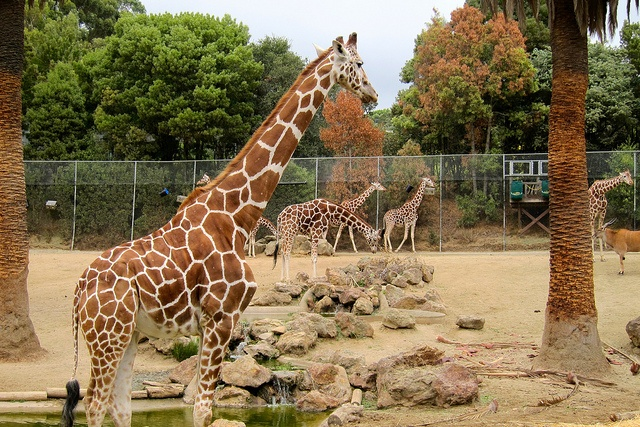
A lone giraffe is standing close to the camera man.
A giraffe is standing away from the other ones.
Giraffes are all in the habitat together but not standing together.
Several giraffes at the zoo walking about near a watering hole.
Giraffes standing and walking in an enclosure with rocks, sand and water.